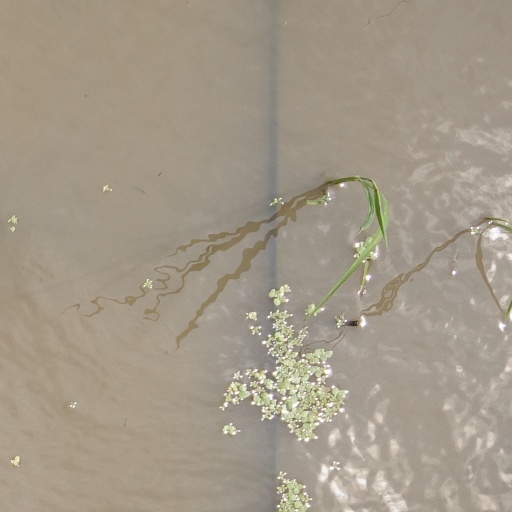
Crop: rice